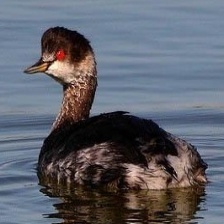
Species: BLACK-NECKED GREBE
Scientific name: PODICEPS NIGRICOLLIS